Rifat Shaykhutdinov

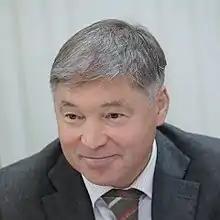
Shaykhutdinov in 2018

Rifat Gabdulkhakovich Shaykhutdinov (born December 23, 1963) is a Russian politician. He currently serves as a member of the State Duma and the Chairman of the State Duma's Committee on Relations with CIS States and Compatriots, and Deputy Chairman of the State Duma's Committee on Power, Transport and Telecommunications. From 1992 to 1997 he was director of the Center for Experts in the Ministry of State Property in the Northwest Region.